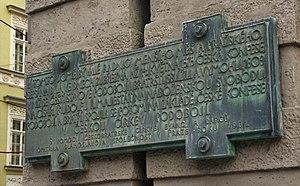
La Confessio Bohemica est une confession de foi protestante élaborée en 1575 qui tente de faire la synthèse de plusieurs courants confessionnels alors présents en Bohême. Fondé sur la Confession d'Augsbourg, le texte incorpore des éléments provenant des écrits hussites et des confessions des Frères tchèques. Le point de vue luthérien sur la justification et la conception calviniste de la Cène y sont notamment présents. L'initiative de ce document revenait aux milieux utraquistes et luthériens de la Diète bohême. Ceux-ci s'inquiétaient des progrès de la reconquête catholique et cherchaient à obtenir une reconnaissance de la situation confessionnelle de la Bohême de la part de l'empereur Maximilien II. Profitant des divisions au sein de la Diète et de la présence en son sein d'un parti catholique, l'empereur ne confirma qu'oralement la confession tchèque, qui n'avait donc aucun statut légal. Son fils et successeur Rodolphe II, pourtant réputé plus ouvert au protestantisme, refusa de reconnaître officiellement la confession de foi en 1585, et ce n'est que par la Lettre de Majesté de 1609 qu'elle trouva une traduction juridique.